Ceratopsia

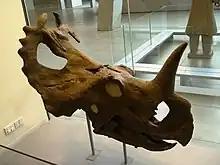
"Centrosaurus", with large nasal horn and bony processes over the front of the frill. Museum of Victoria.

Early members of the ceratopsian group, such as "Psittacosaurus", were small bipedal animals. Later members, including ceratopsids like "Centrosaurus" and "Triceratops", became very large quadrupeds and developed elaborate facial horns and frills extending over the neck. While these frills might have served to protect the vulnerable neck from predators, they may also have been used for display, thermoregulation, the attachment of large neck and chewing muscles or some combination of the above. Ceratopsians ranged in size from and to over and .